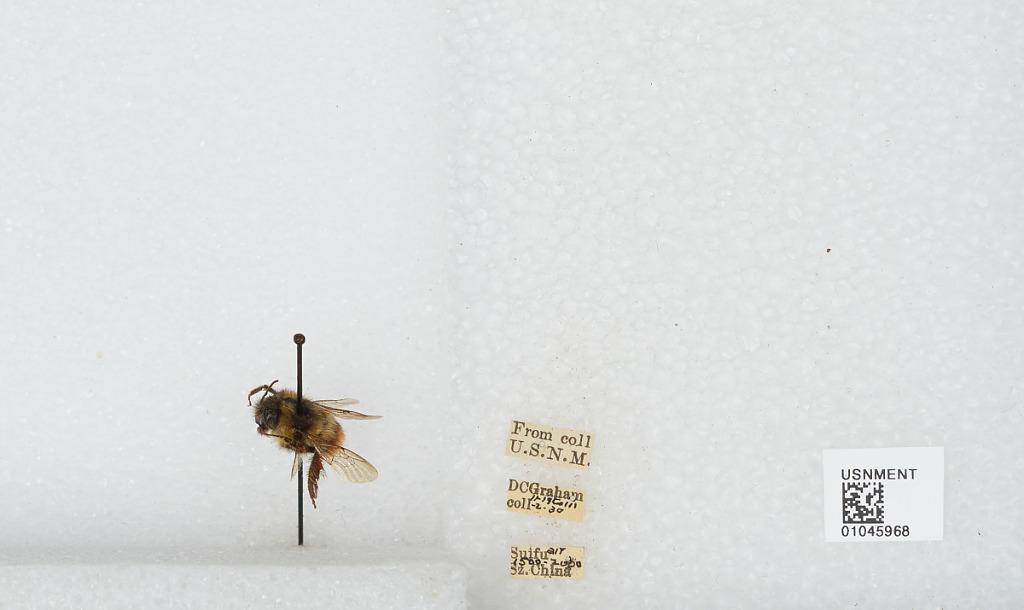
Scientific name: Bombus sp.
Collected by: D. Graham
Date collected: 1930-2-19
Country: China
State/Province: Sichuan
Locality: Yibin